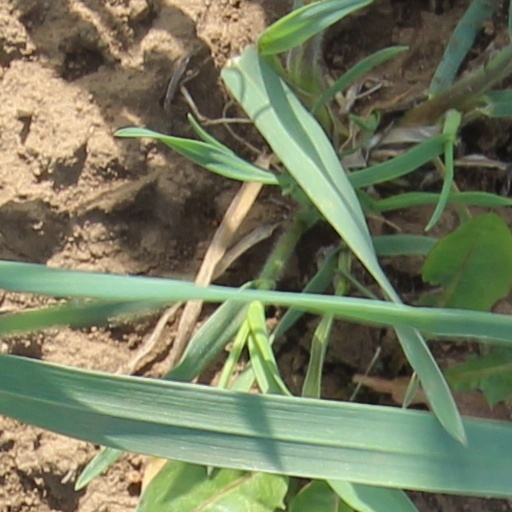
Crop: wheat